Police

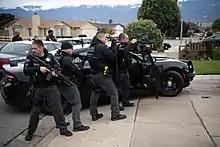
Police officers and U.S. Marshals deputies conducting an arrest in Salinas, California, carrying a variety of weaponry

Specialized preventive and detective groups, or Specialist Investigation Departments, exist within many law enforcement organizations either for dealing with particular types of crime, such as traffic law enforcement, K9/use of police dogs, crash investigation, homicide, or fraud; or for situations requiring specialized skills, such as underwater search, aviation, explosive disposal ("bomb squad"), and computer crime.